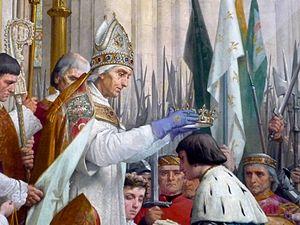
Détail d'une peinture de Jeanne d'Arc, Panthéon, Paris, France
Le drapeau de la France, drapeau tricolore bleu, blanc, rouge, également appelé « drapeau ou pavillon tricolore », est l’emblème et le drapeau national de la République française. Il est le drapeau de la France sans interruption depuis 1830. Il est mentionné dans l’article 2 de la Constitution française de 1958. Ce drapeau aux proportions « 2:3 » est composé de trois bandes verticales bleue, blanche et rouge de largeurs et de longueurs égales.